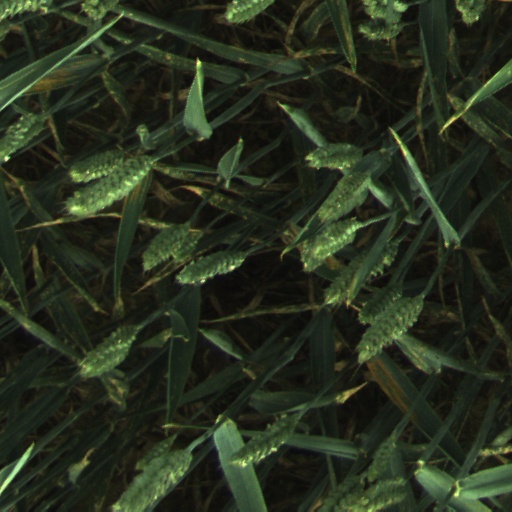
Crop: wheat